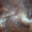
Label: cloud